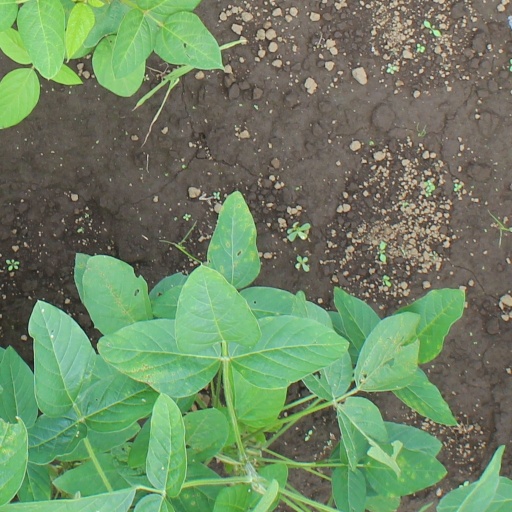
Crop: soybean